Gene Raymond

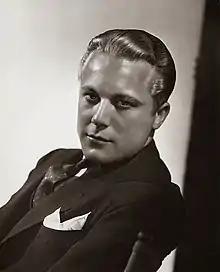
Studio portrait of Raymond, c. mid-1930s

Gene Raymond (born Raymond Guion; August 13, 1908 – May 3, 1998) was an American film, television, and stage actor of the 1930s and 1940s. In addition to acting, Raymond was also a singer, composer, screenwriter, director, producer, and decorated military pilot.